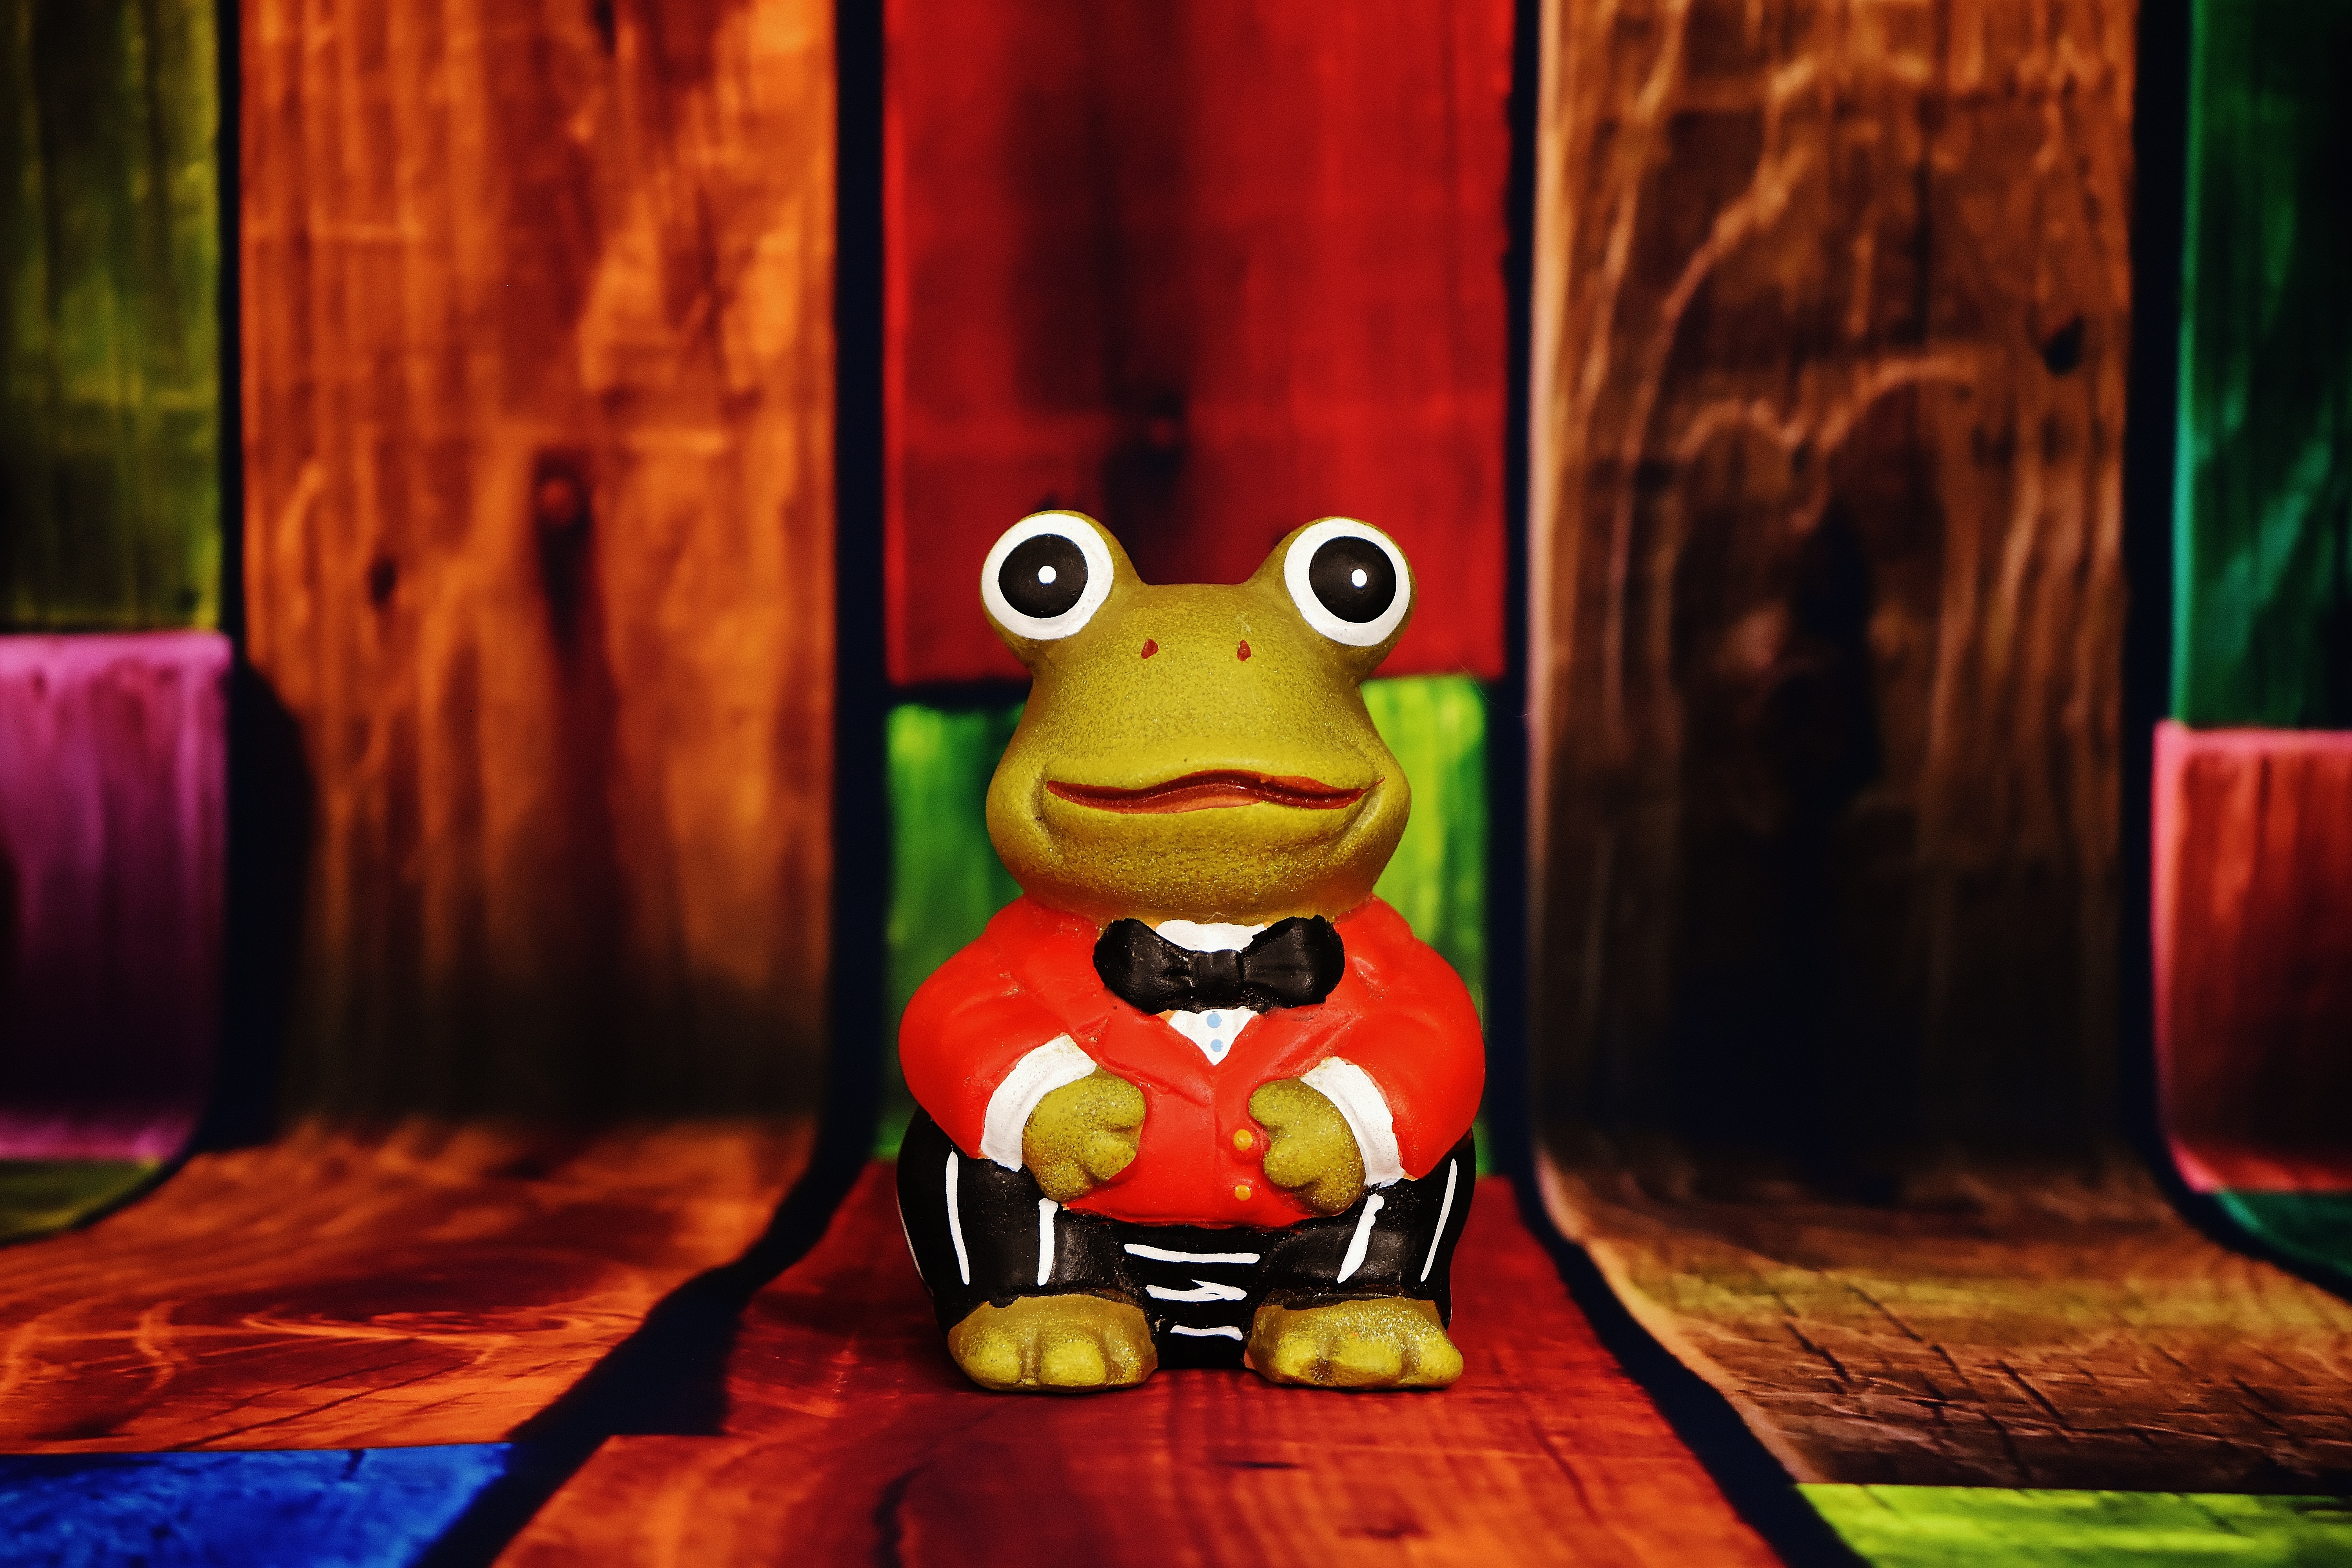
suit, cute, decoration, green, red, jungle, color, frog, amphibian, colorful, fun, figure, illustration, funny, screenshot, computer wallpaper